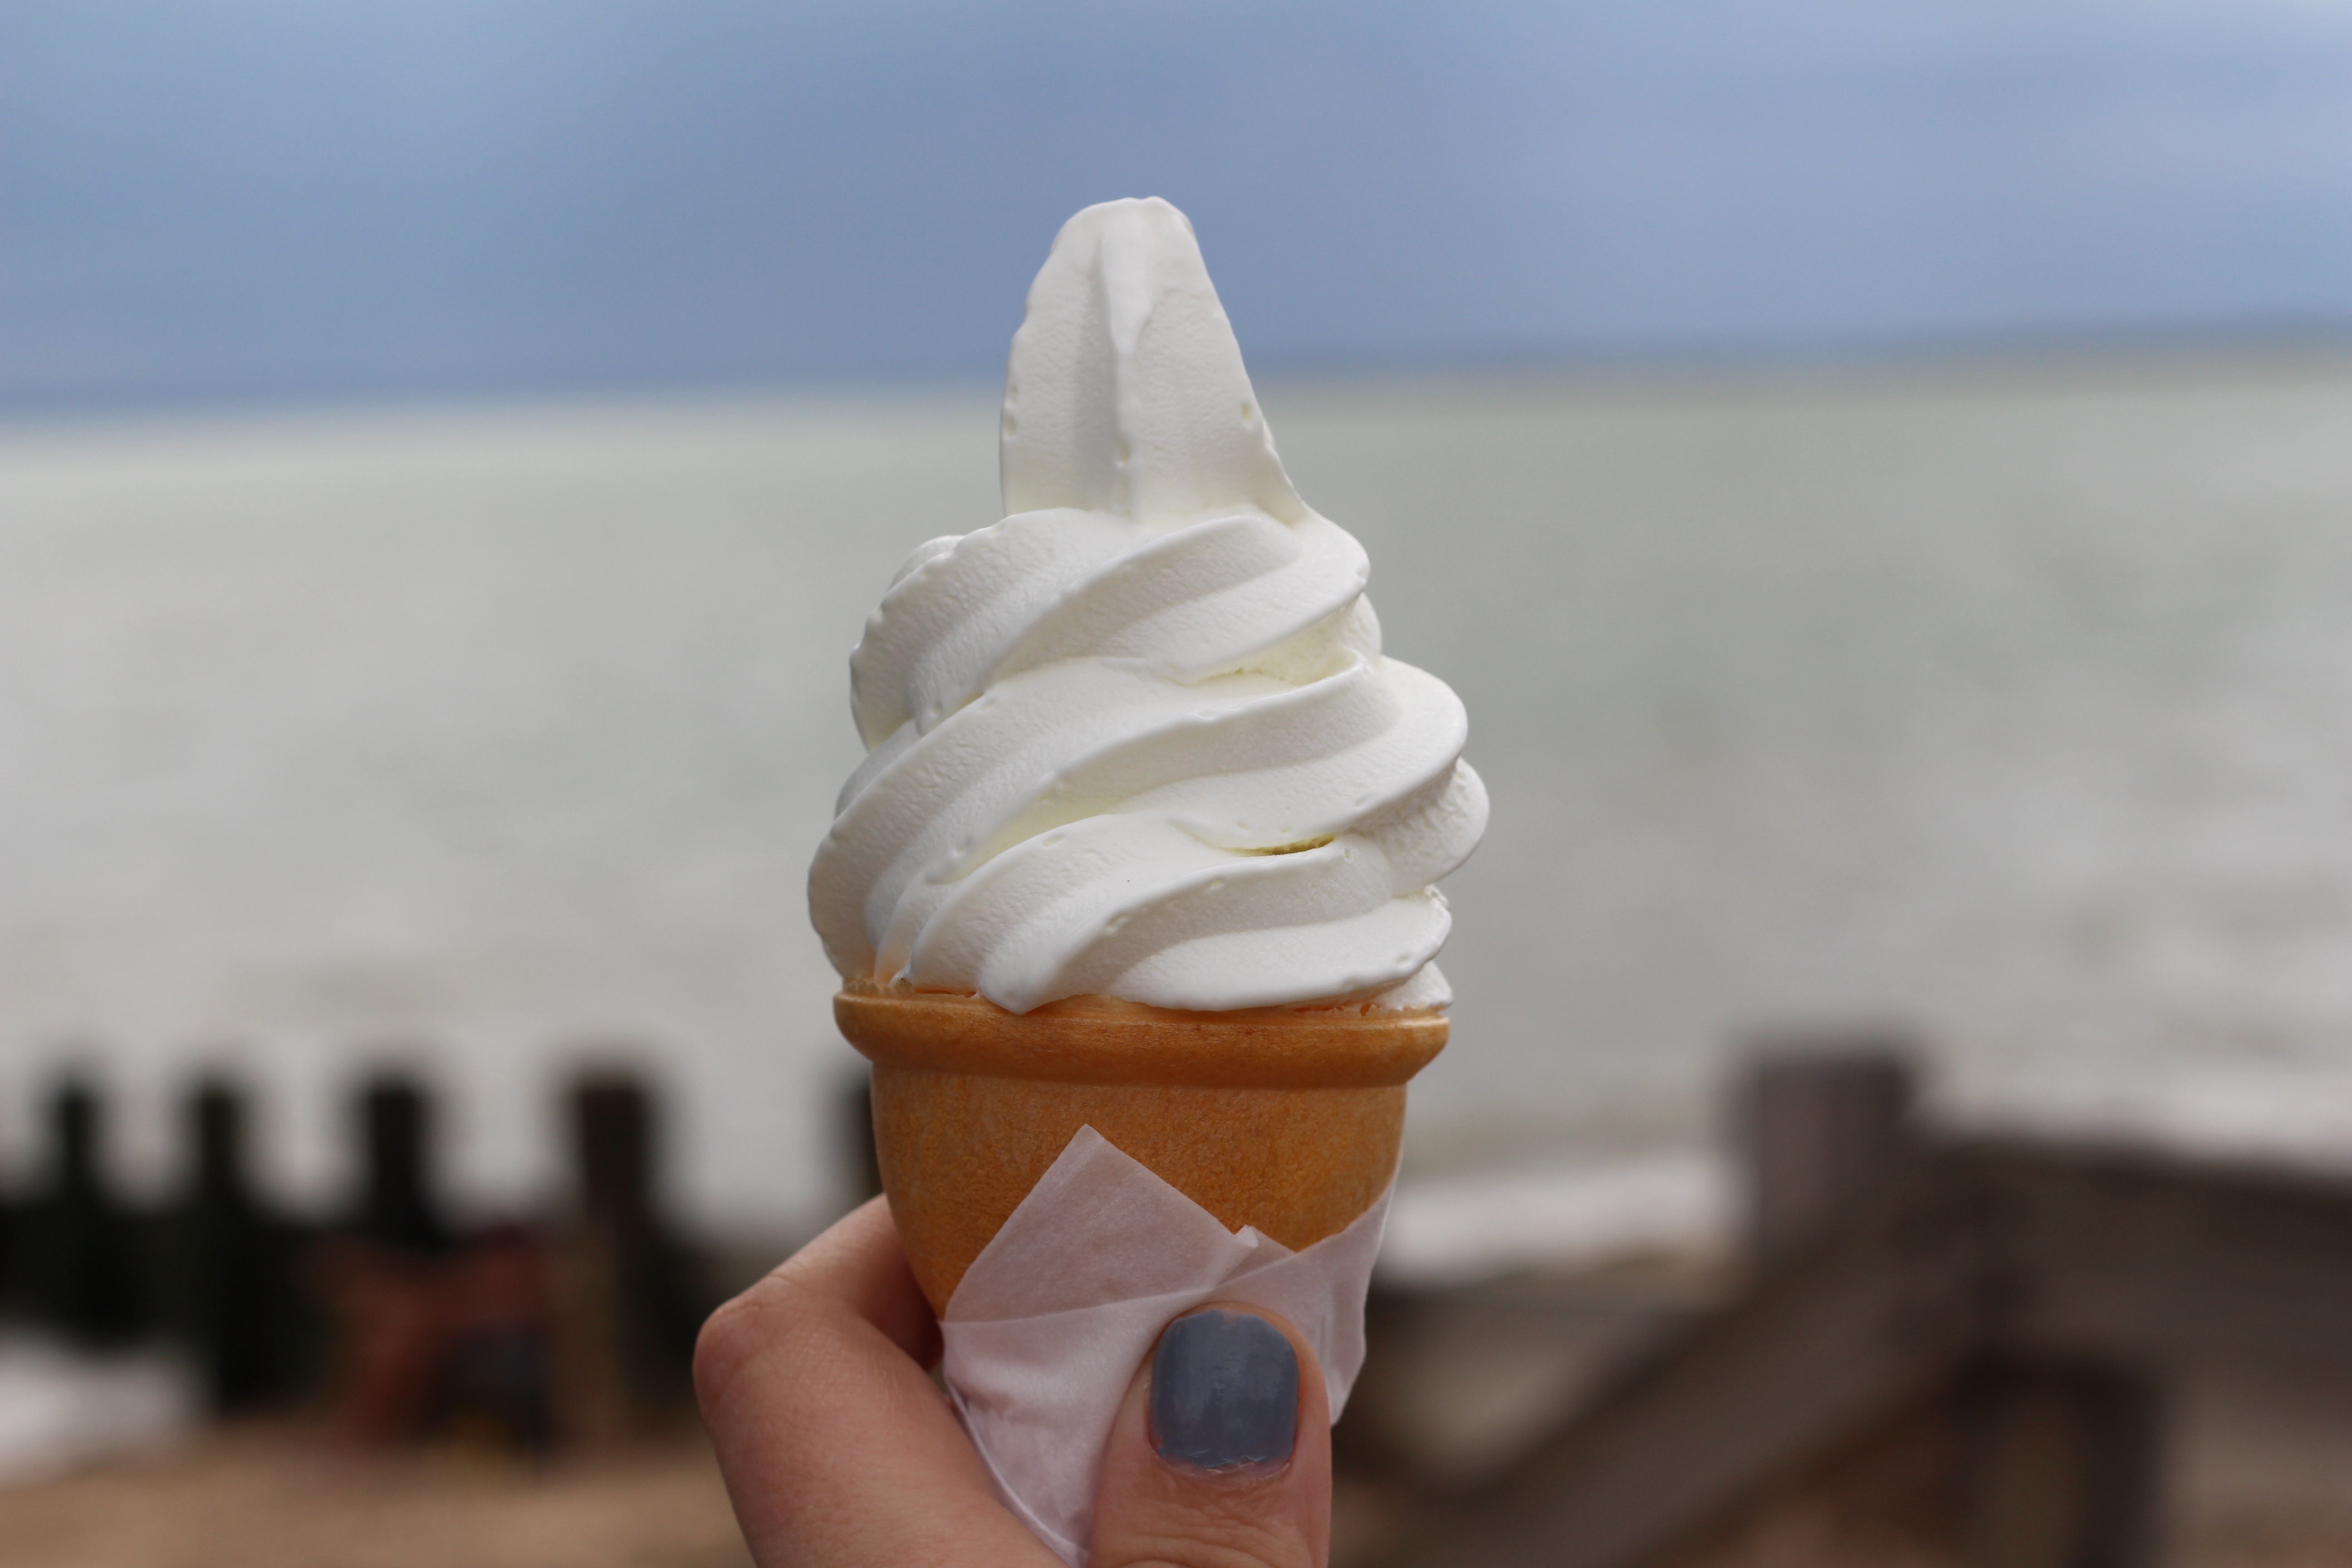
hand, beach, sea, water, white, sweet, summer, europe, ice, food, cone, drink, ice cream, dessert, cream, dairy product, ice cream cone, nail polish, whipped cream, england, icecream, icing, seasonal, refreshment, english, britain, vanilla, sweetness, estuary, seafront, united kingdom, flavor, sea side, chalkwell, sea front